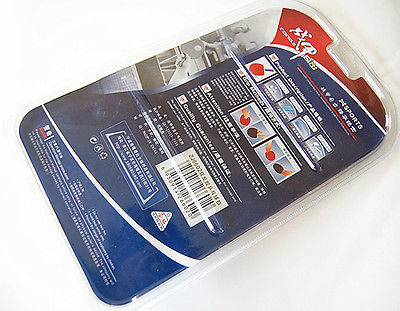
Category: table